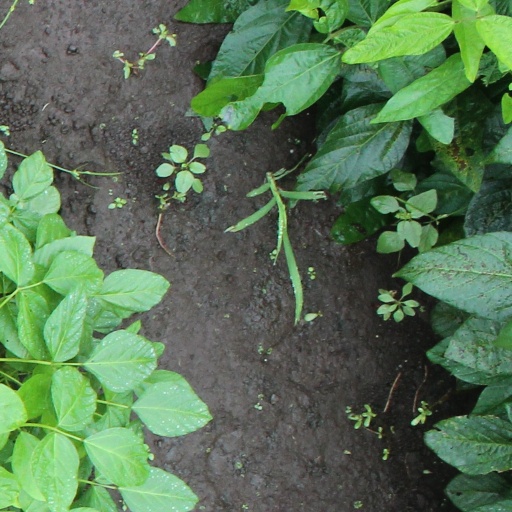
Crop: soybean